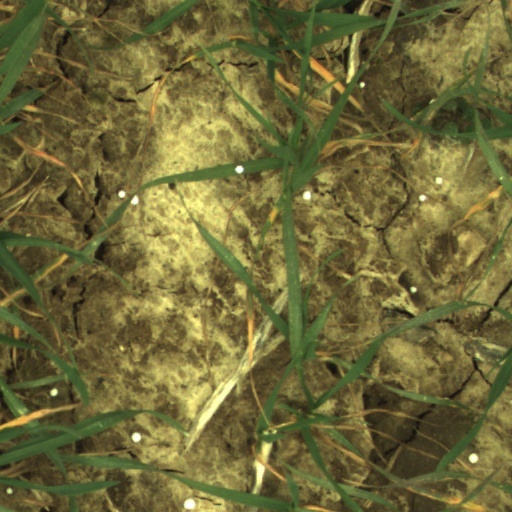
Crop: wheat